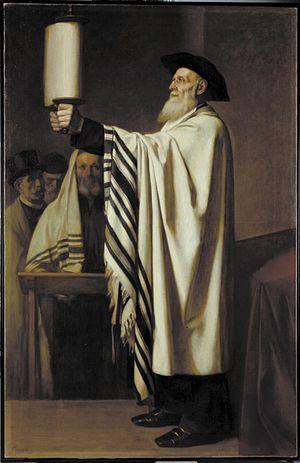
La Torah ou Thora est, selon la tradition du judaïsme, l'enseignement divin transmis par Dieu à Moïse sur le mont Sinaï et retransmis au travers de ses cinq livres ainsi que l'ensemble des enseignements qui en découlent.
Le musée d'Art et d'Histoire du judaïsme est le plus grand musée français qui porte sur l'art et l'histoire juifs. Il est installé dans l'ancien hôtel particulier de Saint-Aignan dans quartier du Marais dans le 3ᵉ arrondissement de Paris.
Édouard Moyse, né Édouard Abraham le 27 novembre 1827 à Nancy et mort le 1ᵉʳ juin 1908 à Paris, est un peintre, graveur et illustrateur français.